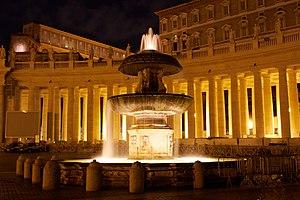
Les fontaines de la place Saint-Pierre sont situées de part et d'autre de l'obélisque sur la place Saint-Pierre, au Vatican. Ces fontaines jumelles de 8 m de hauteur sont appelées Gregoriana pour la plus ancienne et Clementina pour sa réplique.